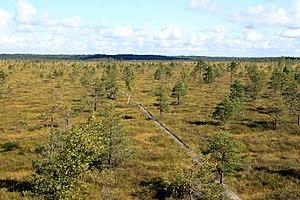
La réserve naturelle de Nigula est une réserve naturelle du Sud-Ouest de l'Estonie, située dans le comté de Pärnu. Elle couvre 63,98 km². La réserve, créée pour protéger le marais de Nigula et les forêts environnantes, est la première réserve naturelle établie spécifiquement pour protéger un marais en Estonie.
Cet article recense les zones humides de l'Estonie concernées par la convention de Ramsar.